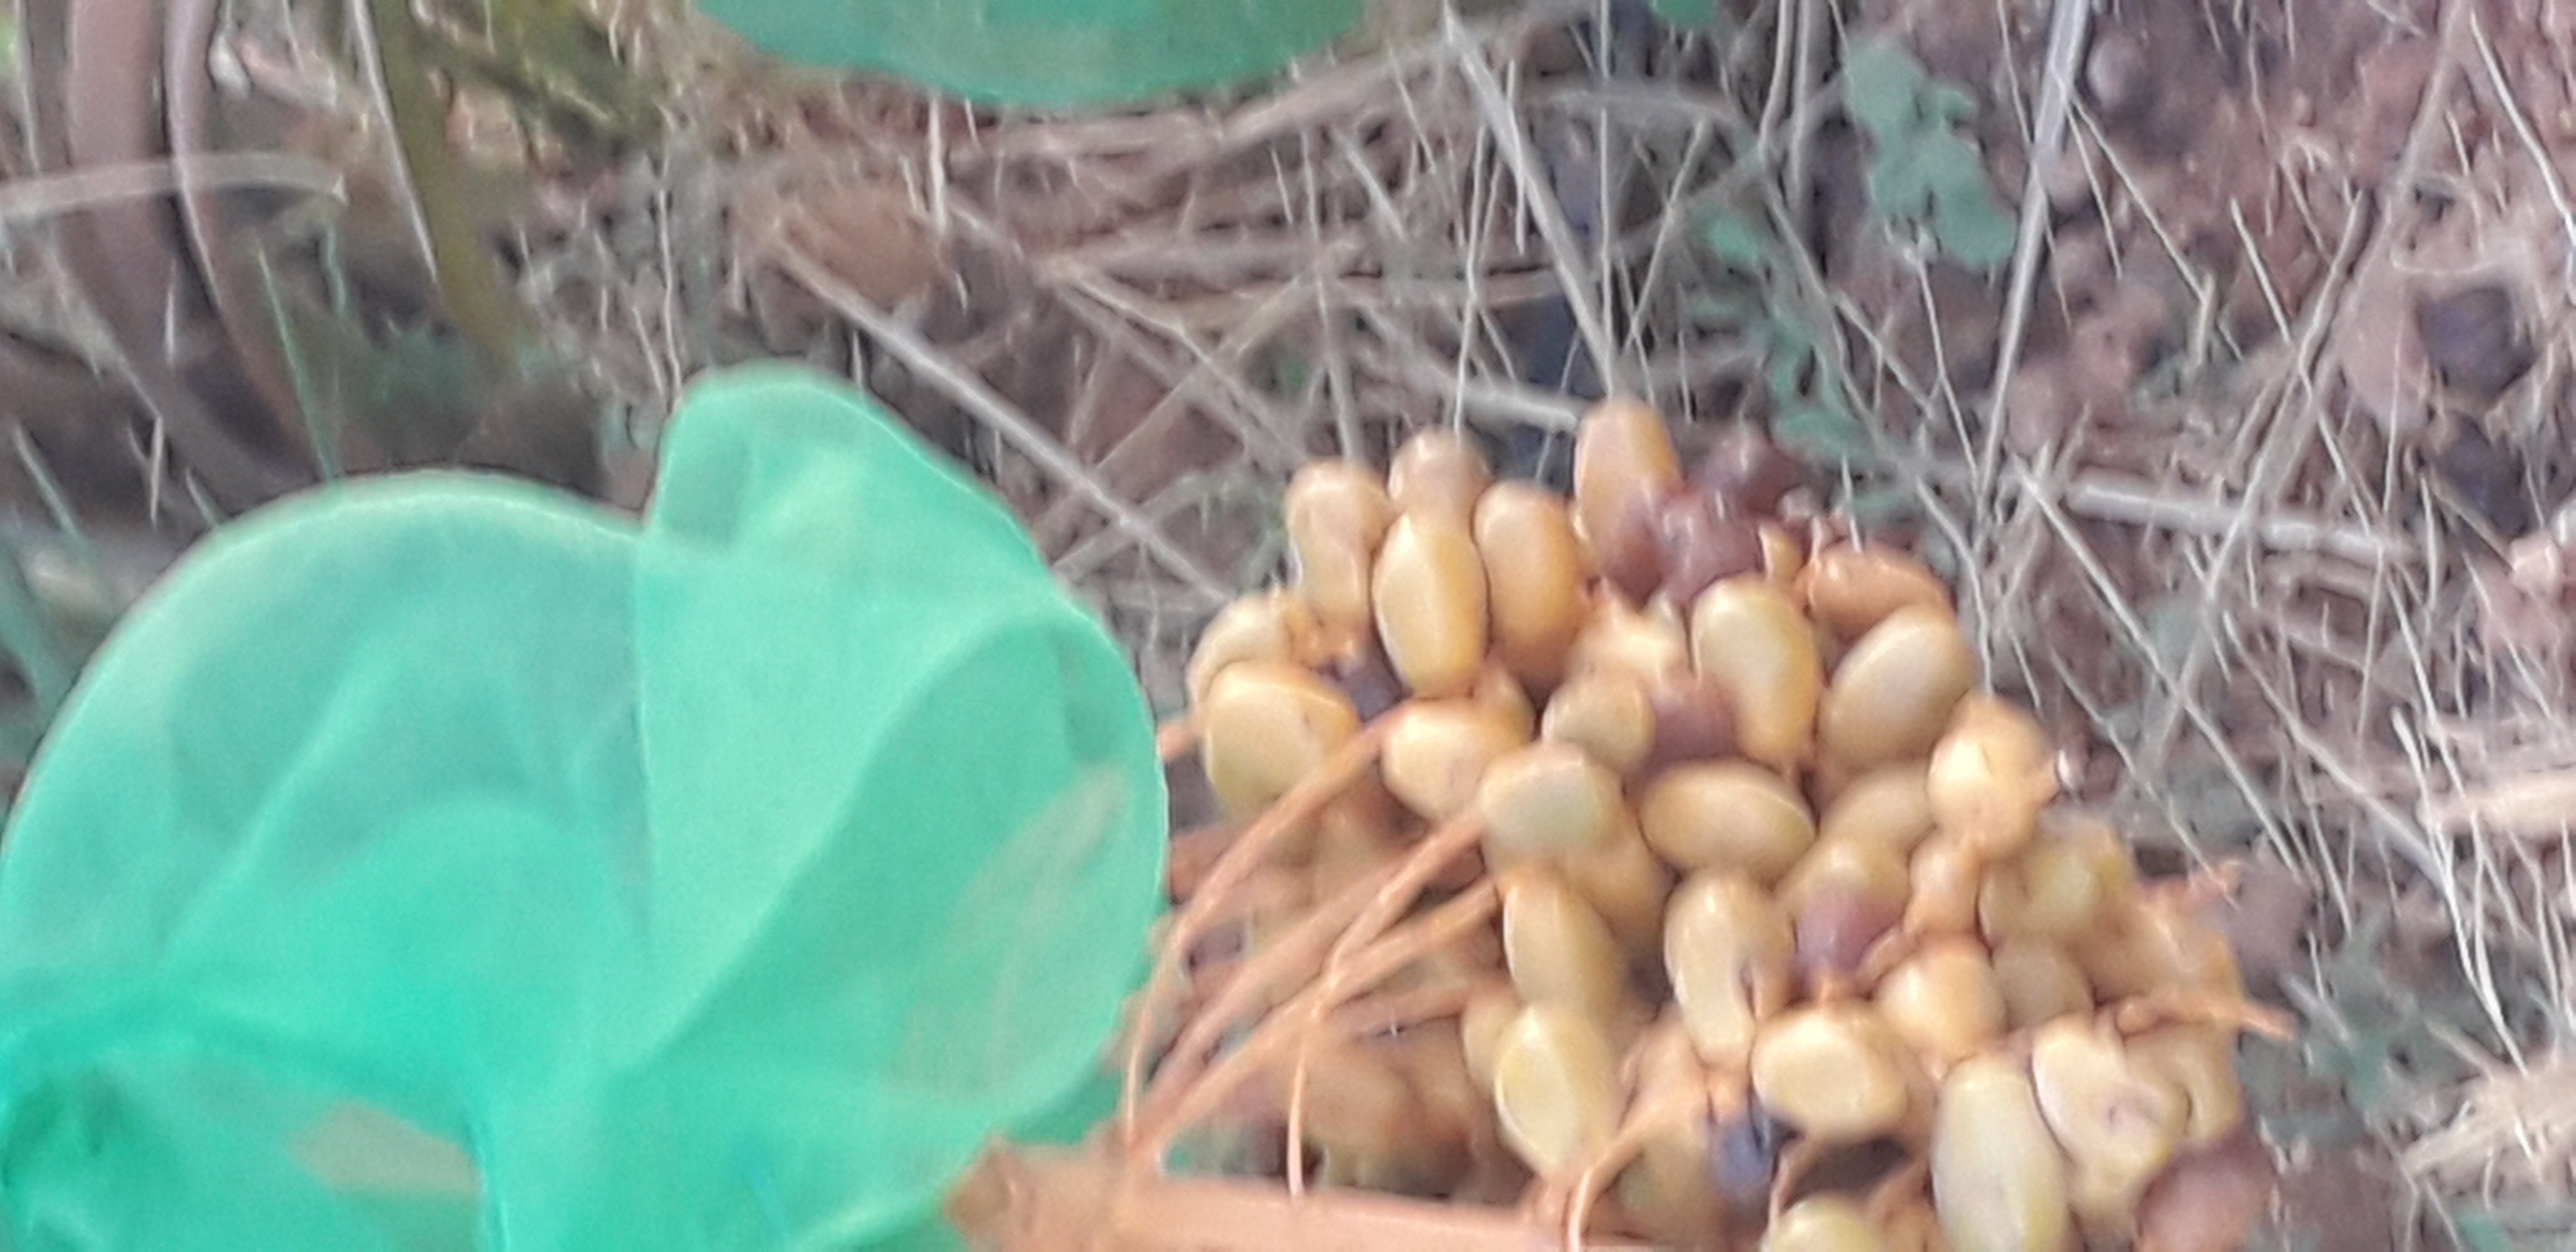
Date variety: Boufagous